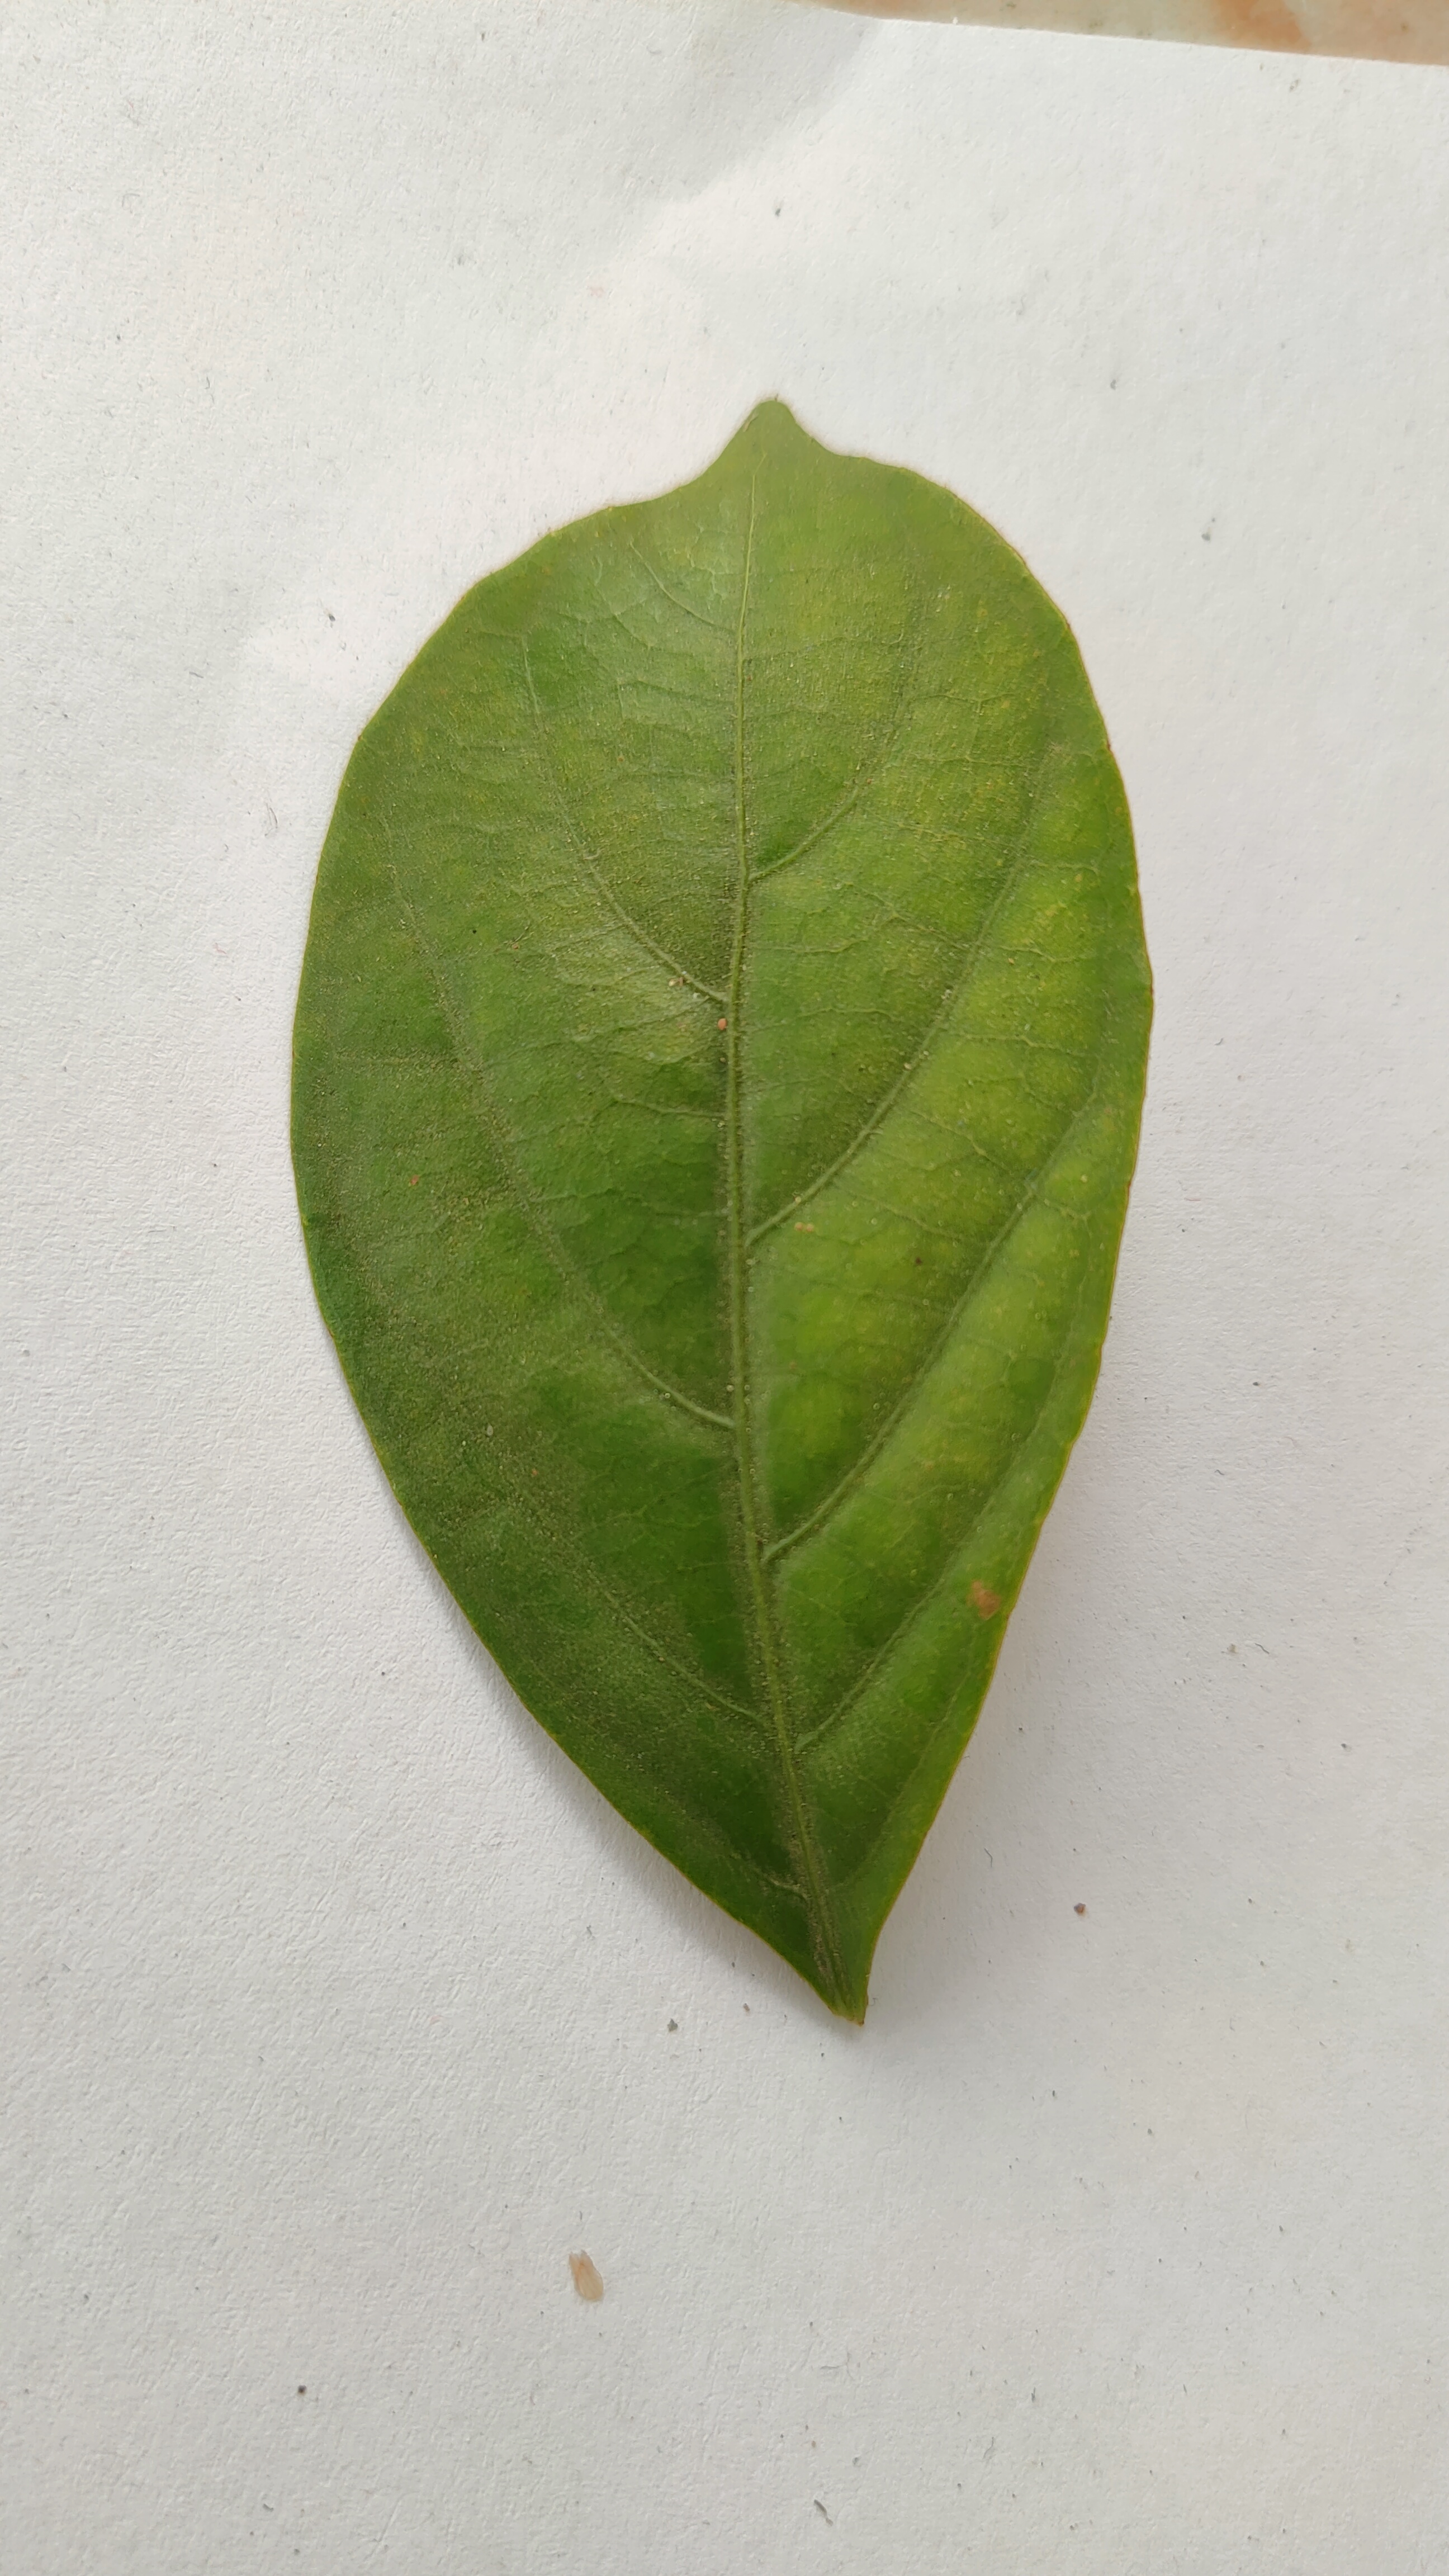
Leaf variety: Lotkon